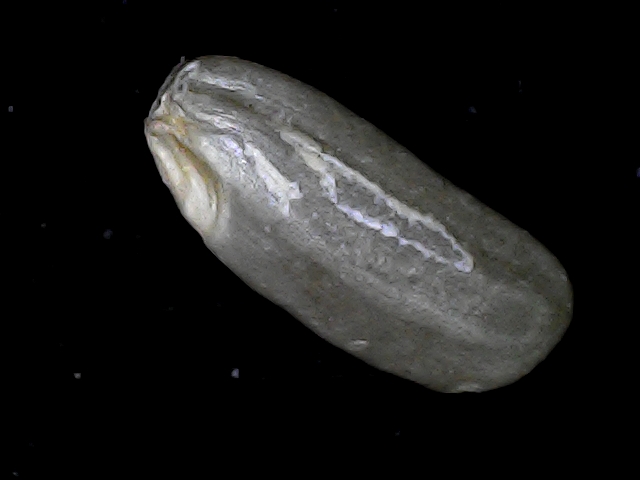
Rice variety: BD79